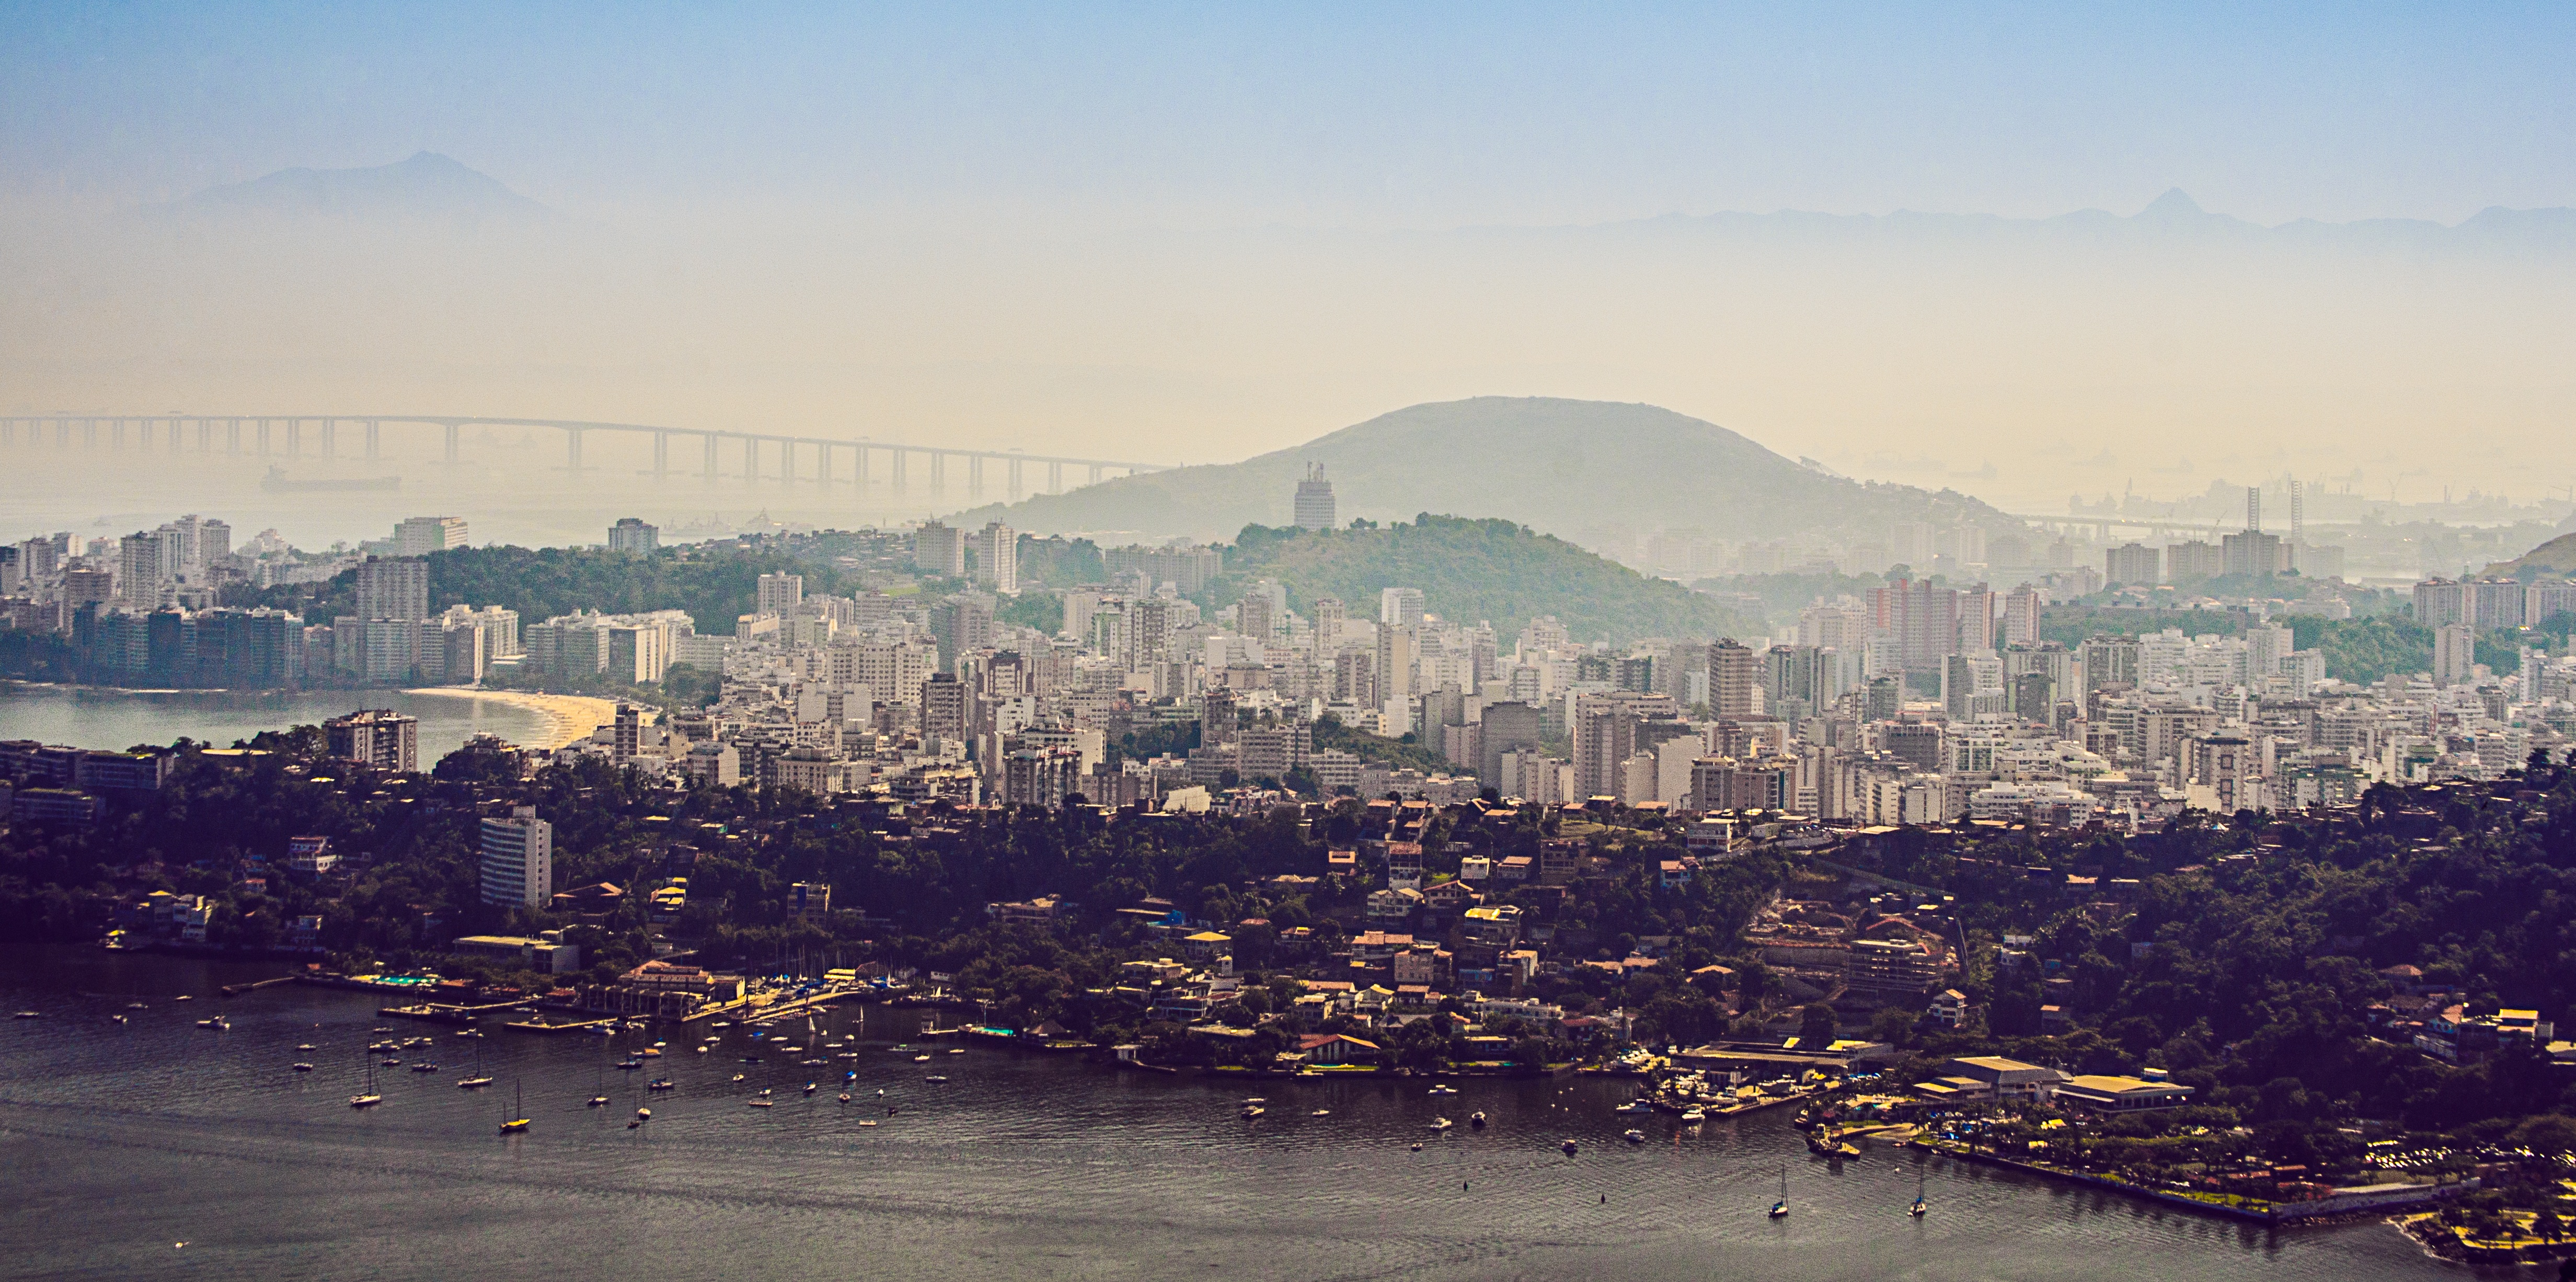
horizon, sunset, skyline, photography, morning, dawn, city, river, cityscape, panorama, dusk, evening, haze, bay, rio de janeiro, mountains, brazil, city park, olympics 2016, aerial photography, christ the redeemer, niter i, urban area, atmospheric phenomenon, human settlement, atmosphere of earth